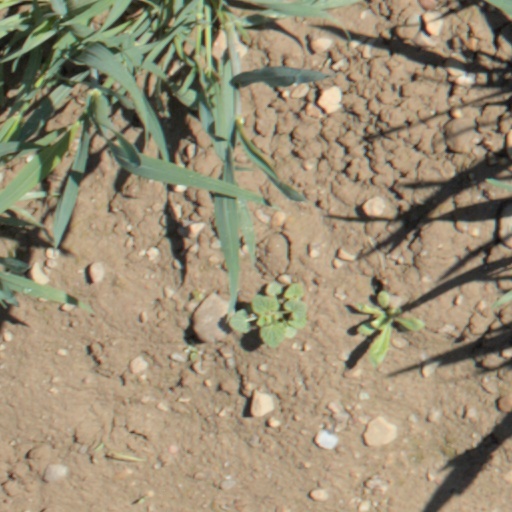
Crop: wheat